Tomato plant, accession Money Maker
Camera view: tilt-top (135 deg); turntable rotation: 180 degrees
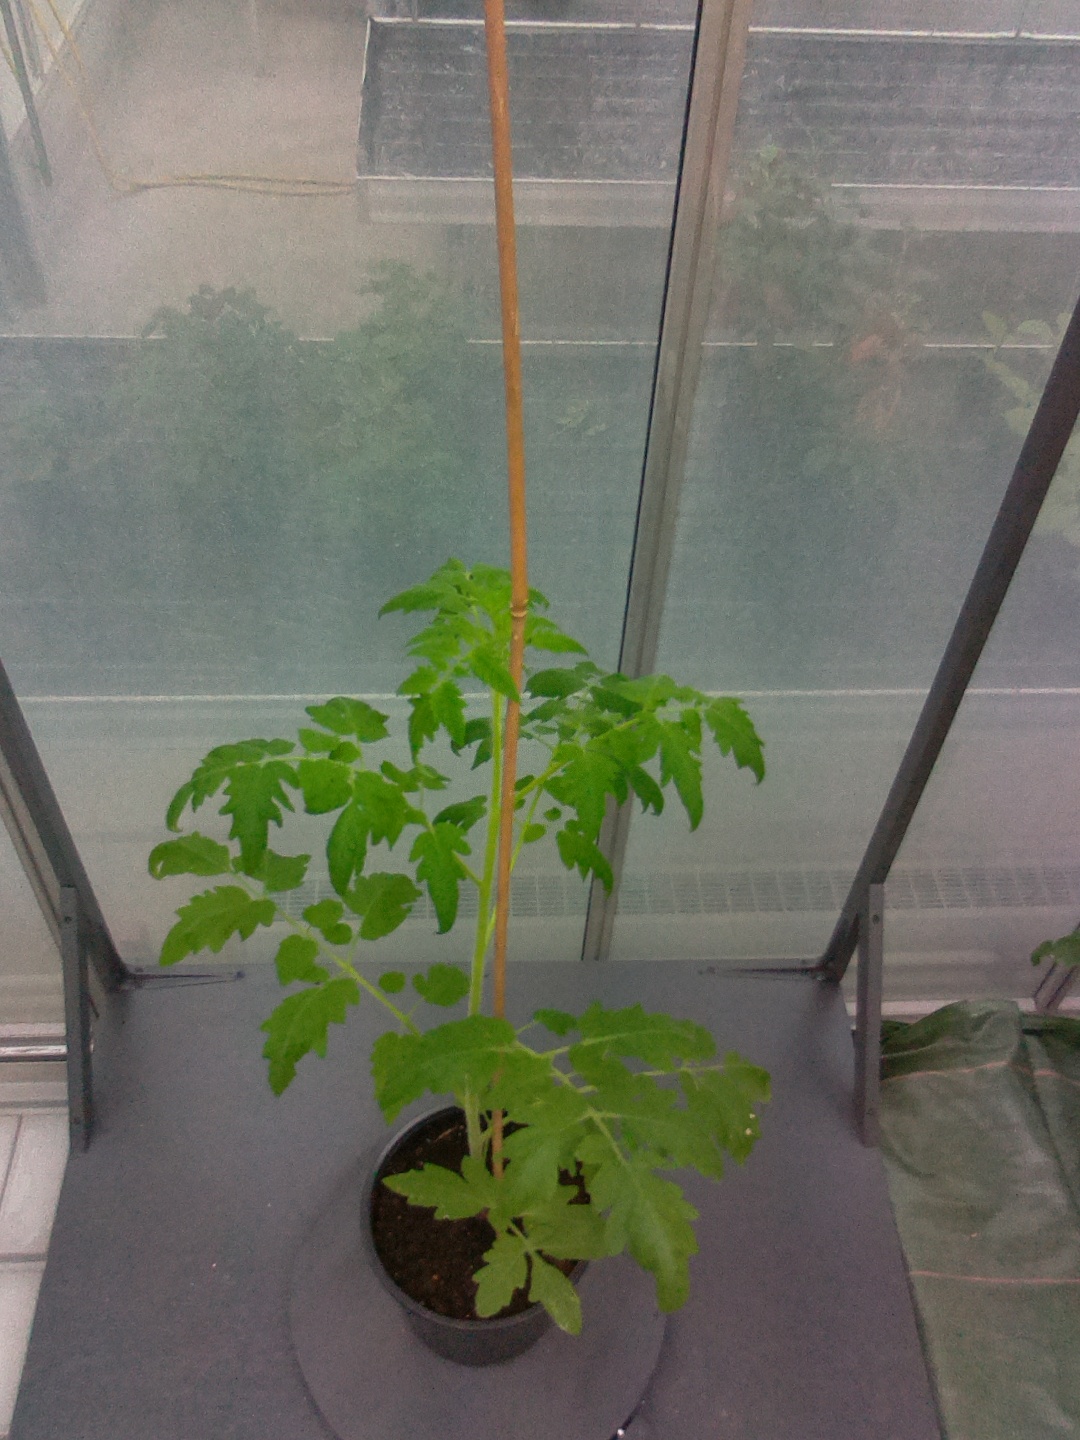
BBCH growth stage 15: 10 of true leaves visible